Sichtungsgarten Weihenstephan

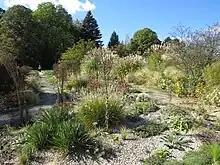
The trialing of xerophiles in the gravel garden, September 2018

The task set out by Hansen continues to shape the Sichtungsgarten; today the garden is used for testing the cultivation suitability, mutual compatibility, and aesthetic properties of thousands of herbaceous perennials, shrubs, and new cultivars of garden roses. There is a special focus on creating attractive combinations of herbaceous perennials according to their habitat types. Prairie-style plantings are a primary focus of testing. Perennial forbs are trialled for their ability to compete with aggressive grasses. Other trials seek to understand how various survival strategies in plants may translate to their use in a garden setting; or to compare the efficiency of different labor-saving maintenance regimes.